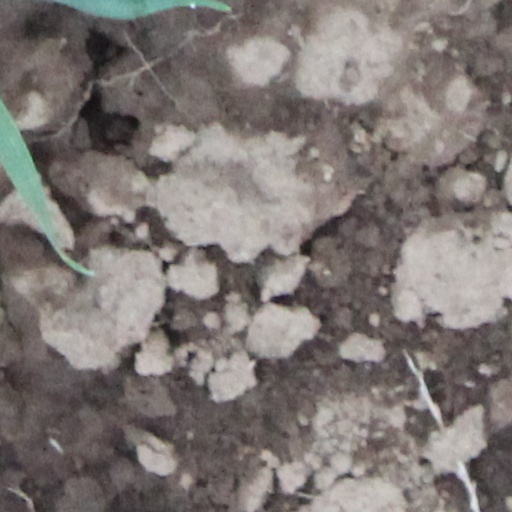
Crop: wheat